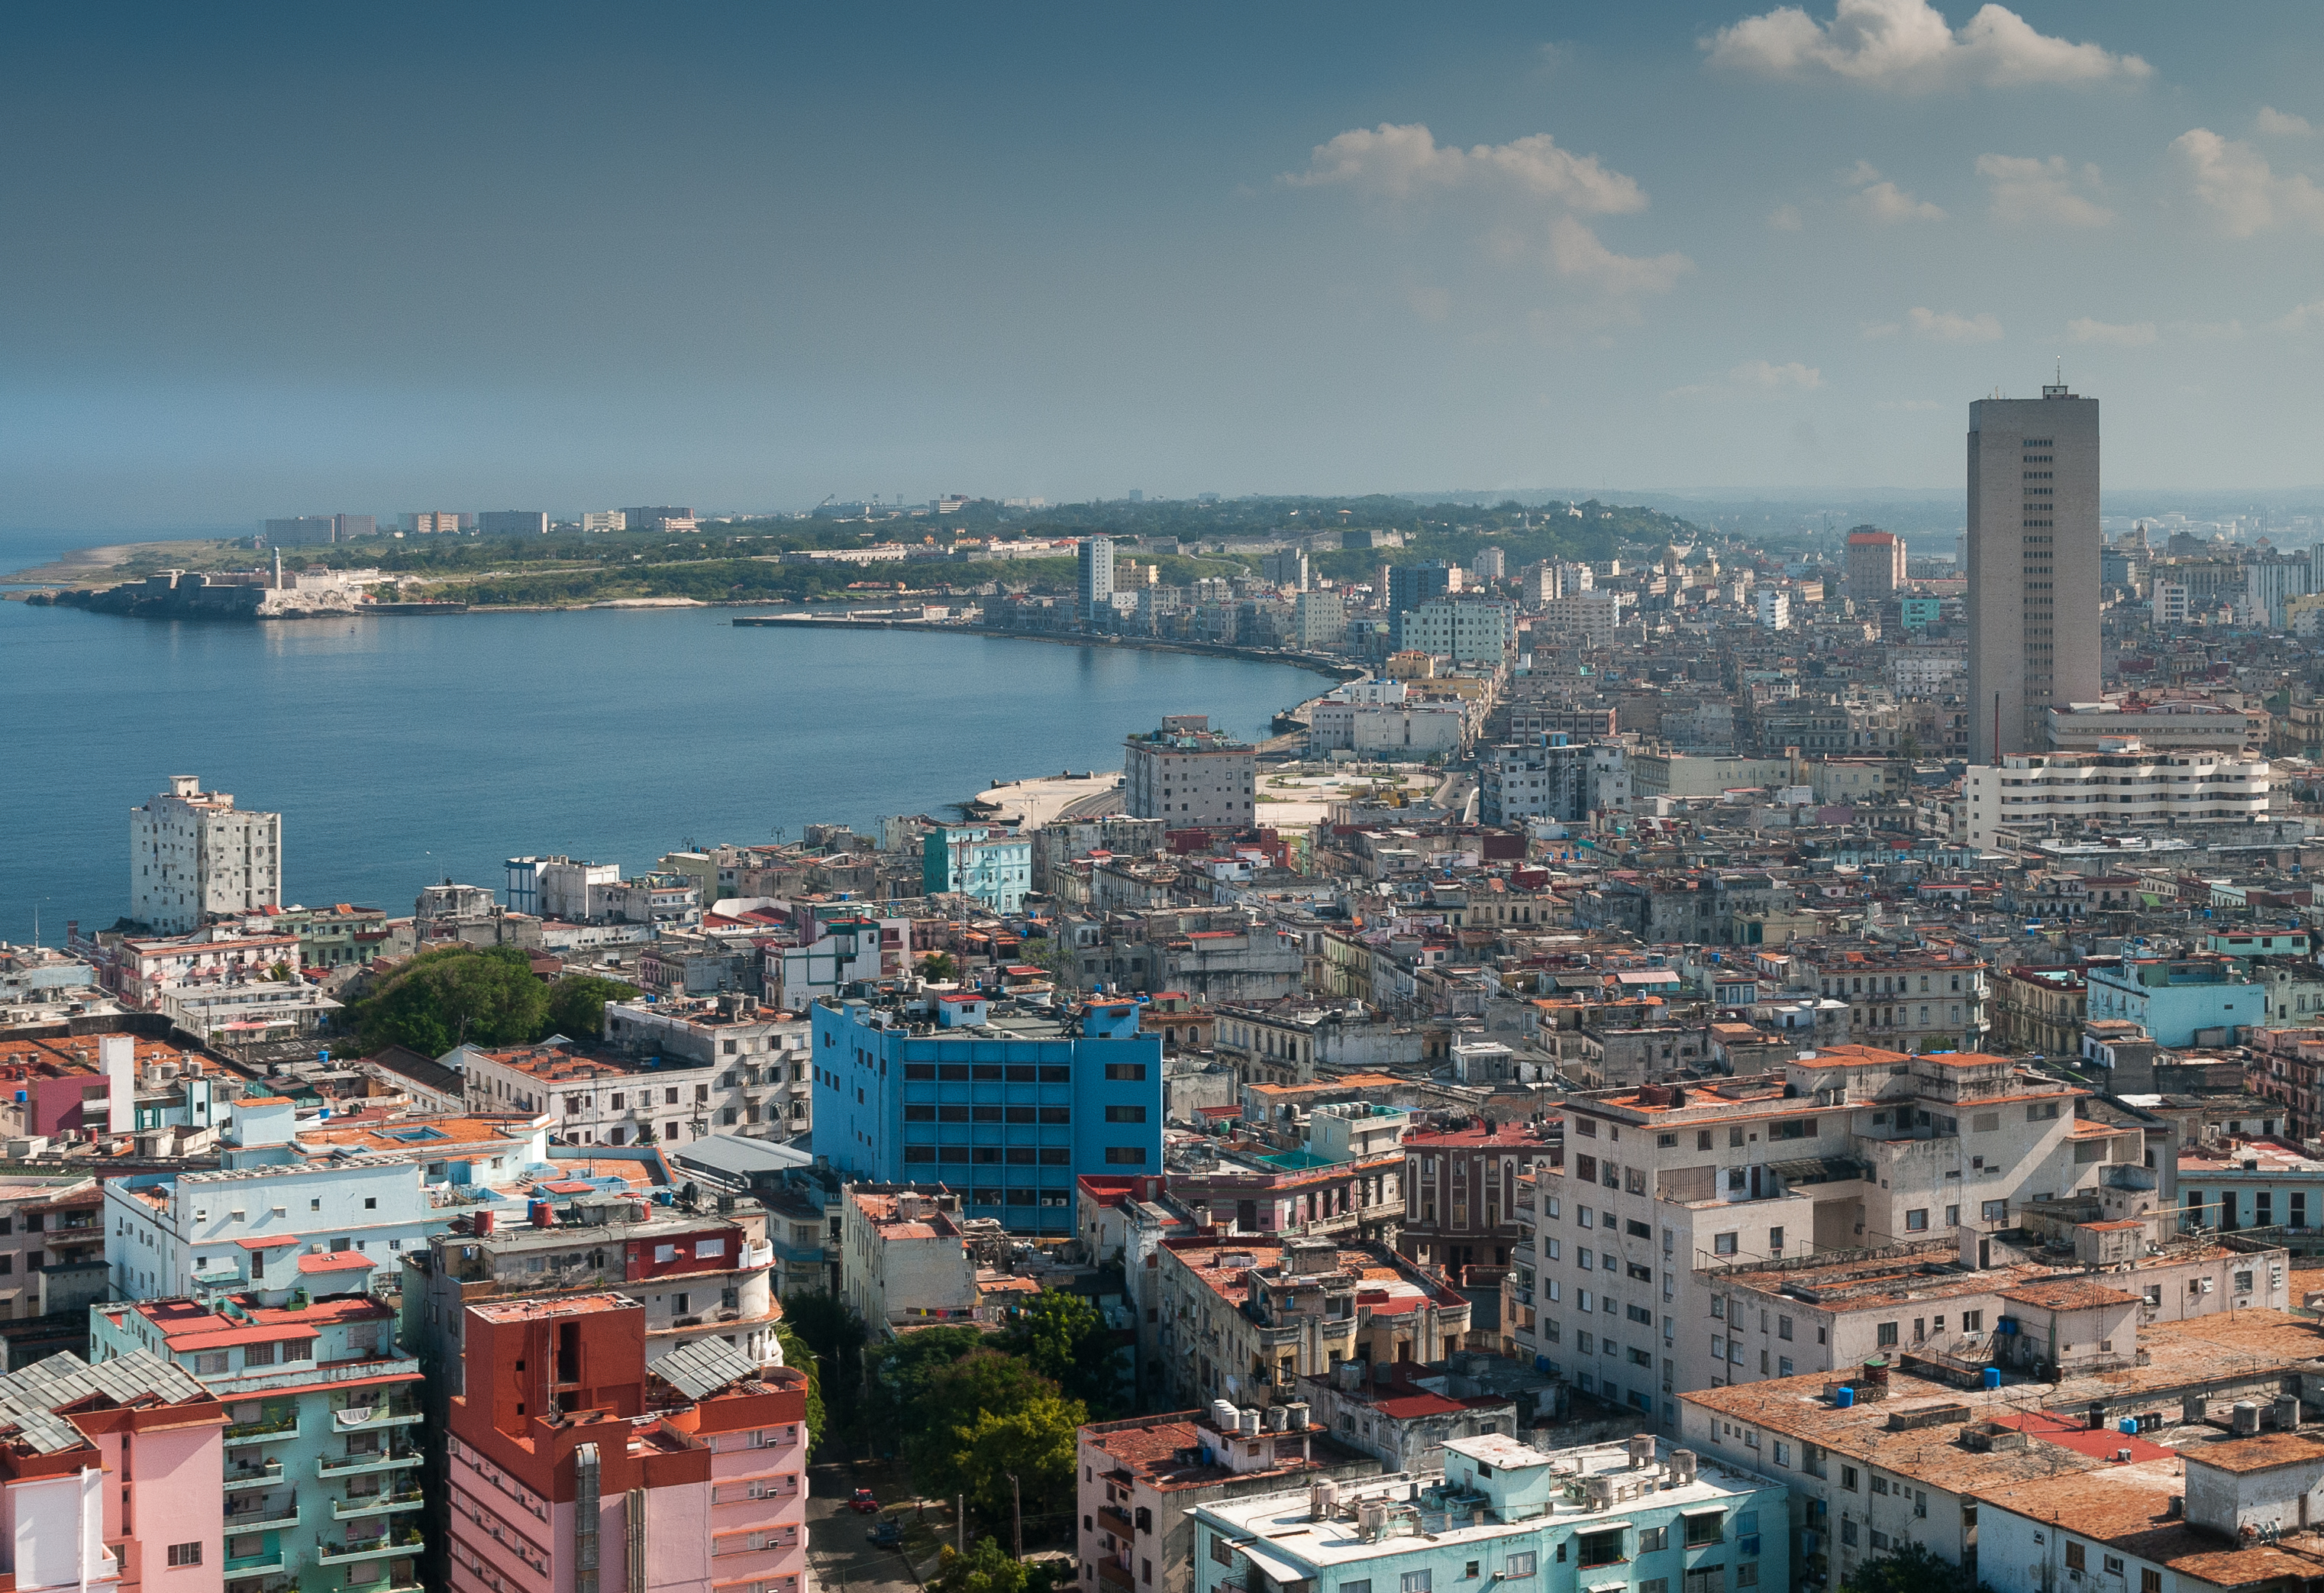
sea, coast, horizon, skyline, town, city, skyscraper, cityscape, panorama, downtown, harbor, port, nikon, cuba, havana, metropolis, nikond300, d300, lahabana, neighbourhood, aerial photography, urban area, residential area, geographical feature, human settlement